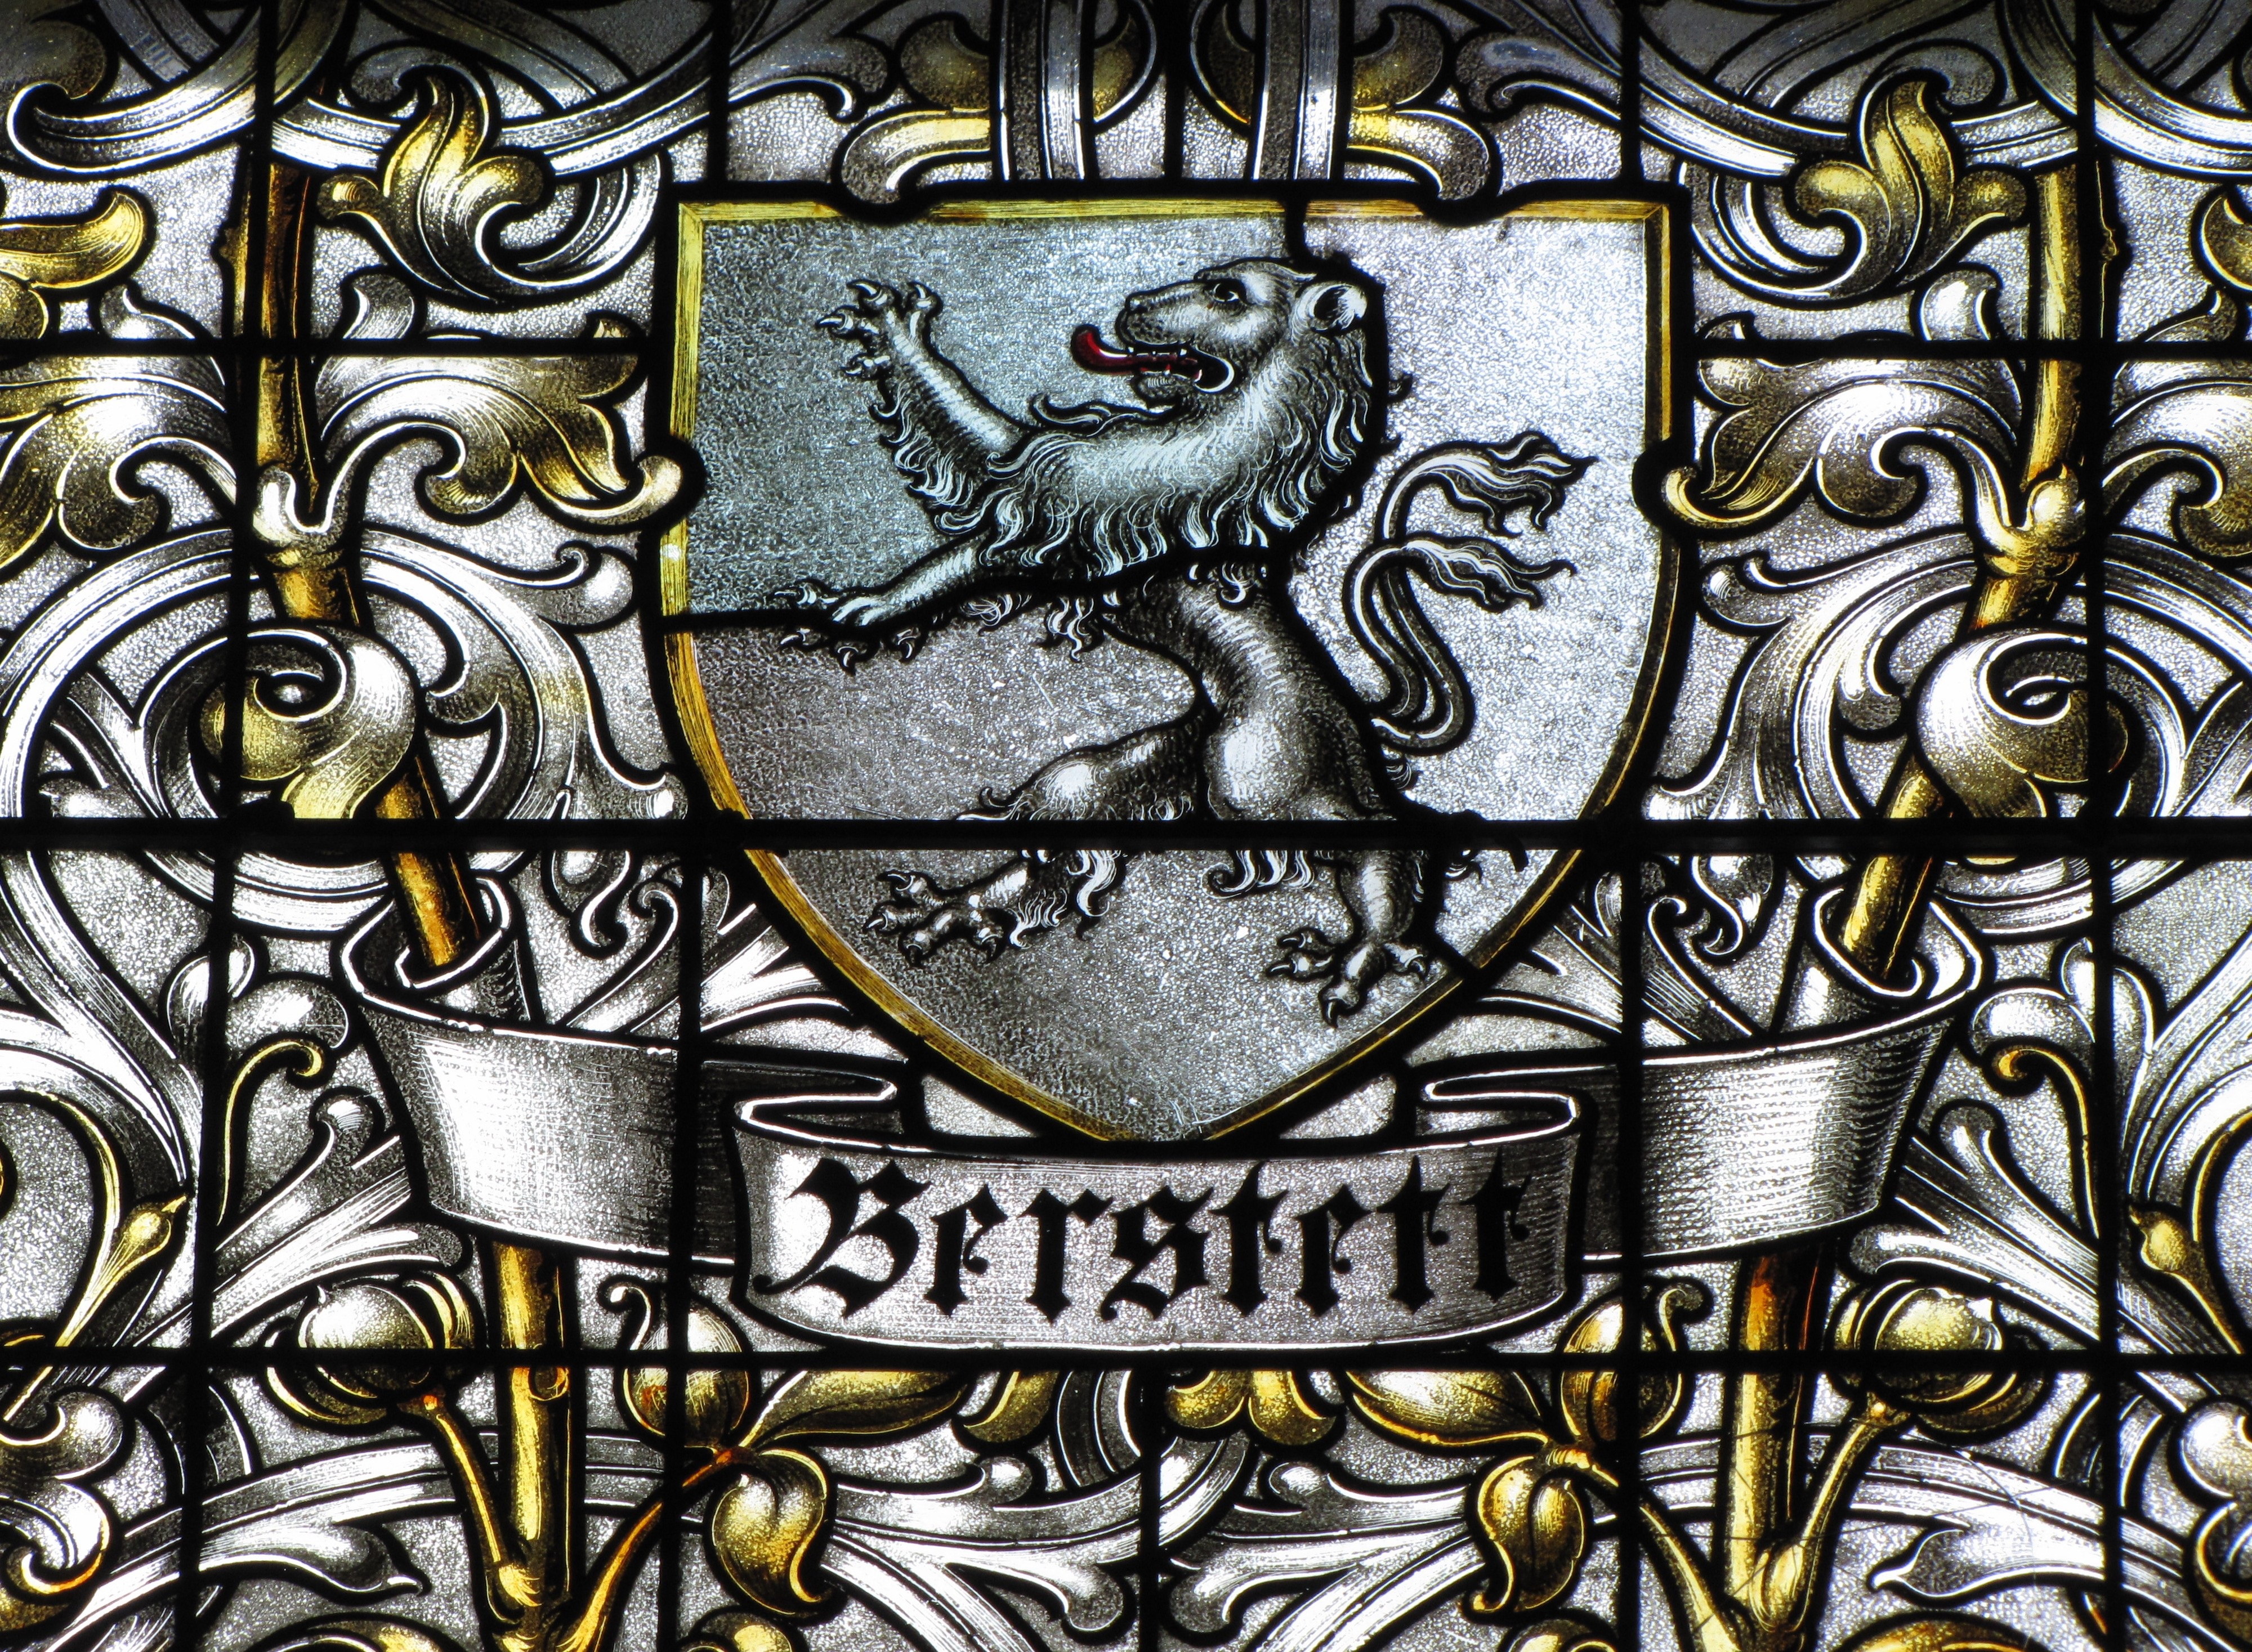
window, glass, historic, decor, stained glass, religious, art, sketch, drawing, illustration, iron, carving, relief, modern art, berstett, protestant church